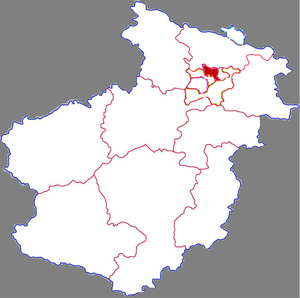
Le district de Laocheng est une subdivision administrative de la province du Henan en Chine. Il est placé sous la juridiction de la ville-préfecture de Luoyang.